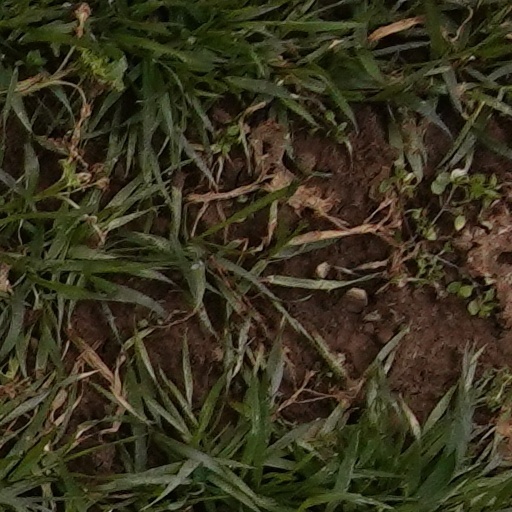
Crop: wheat